Granule cell

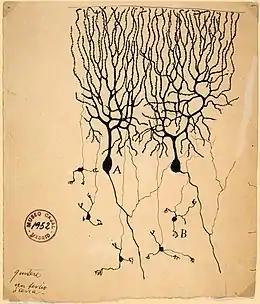
Drawing of Purkinje cells (A) and granule cells (B) from pigeon cerebellum by Santiago Ramón y Cajal, 1899. Instituto Santiago Ramón y Cajal, Madrid, Spain.

The name granule cell has been used for a number of different types of neurons whose only common feature is that they all have very small cell bodies. Granule cells are found within the granular layer of the cerebellum, the dentate gyrus of the hippocampus, the superficial layer of the dorsal cochlear nucleus, the olfactory bulb, and the cerebral cortex.